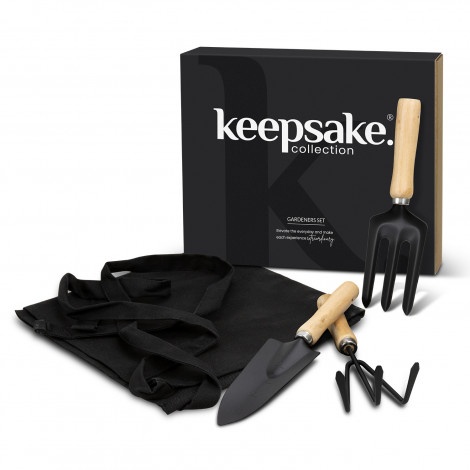
Keepsake Gardeners Set
Elevate your gardening experience with our Keepsake Gardeners Set, comprising of a cotton apron, paired with a set of premium tools designed for comfort and style. For every keen gardener, there is a professional tool kit, and this Keepsake Gardeners Set is no exception. Made from elegant black iron and natural wood, the tools are not just functional but also provide a comfortable grip, making your gardening tasks easier and more enjoyable. Whether youre digging, planting, or weeding, this Keepsake Gardeners Set is just right for the job and makes an ideal gift for the discerning gardener. Colours Natural/Black Dimensions Garden Tools: Handle Dia 25mm Apron: One size fits most Gift Box: L 285mm x W 248mm x 62mm Branding Options Screen Print: 250mm x 150mm | 100mm x 150mm Colourflex Transfer: 250mm x 150mm | 100mm x 150mm Faux Embroidery: 250mm x 150mm | 100mm x 150mm Packaging Individual Gift Box Carton Dimensions: 52cm x30cm x33cm Carton Quantity: 10 Carton Weight: 8.00kg
Brand: Promo On Demand
Category: Home & Garden > Lawn & Garden > Gardening > Gardening Accessories > Gardening Totes